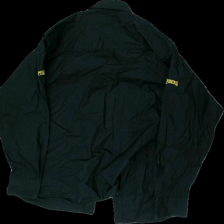
View: back
Type: Shirt
Category: Unisex
Brand: Not in the list
Brand text on label: Kopparberg
Colors: Black, Yellow
Material: 100% cotton
Pattern: Logo print
Cut: Regular
Size: XL
Season: All
Price range: <50
Recommended usage: Export
Comment: Brand logo